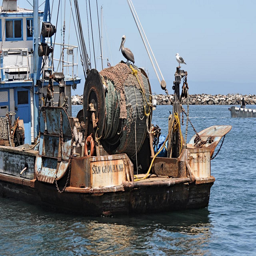
A large rusted boat with a large spindle on it.
A ship in the ocean with a seagull and another bird standing on things on the boat.
A fishing boat with a pelican sitting atop.
Pelicans and seagulls perch on a weathered boat
A white, rusted boat with birds on it in water.